Pentecost (island)

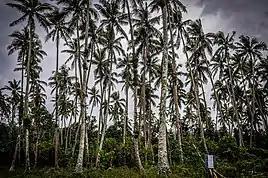
Palm trees on the island of Pentecost, Vanuatu

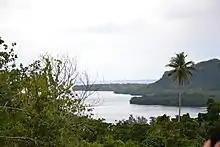
The island of Pentecost

Pentecost is one of the 83 islands that make up the South Pacific nation of Vanuatu.